Castle Quest (1985 video game)

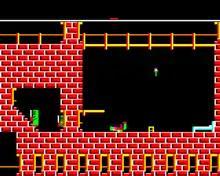
The jail

The game is set in a wizard's castle, the player's task being to find the treasure. It employs "very smooth" side-scrolling (termed 'Scrollerama') and imperfect vertical scrolling. Play includes climbing ladders, which are sufficiently wide to simplify this aspect of gameplay. Various objects can be found and used to solve problems. These include everyday items, furniture, specialist equipment and valuables. Other characters include guards, animals, a witch and the wizard.